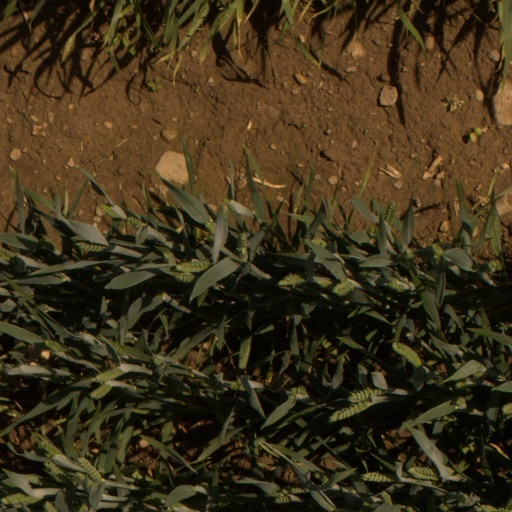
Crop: wheat